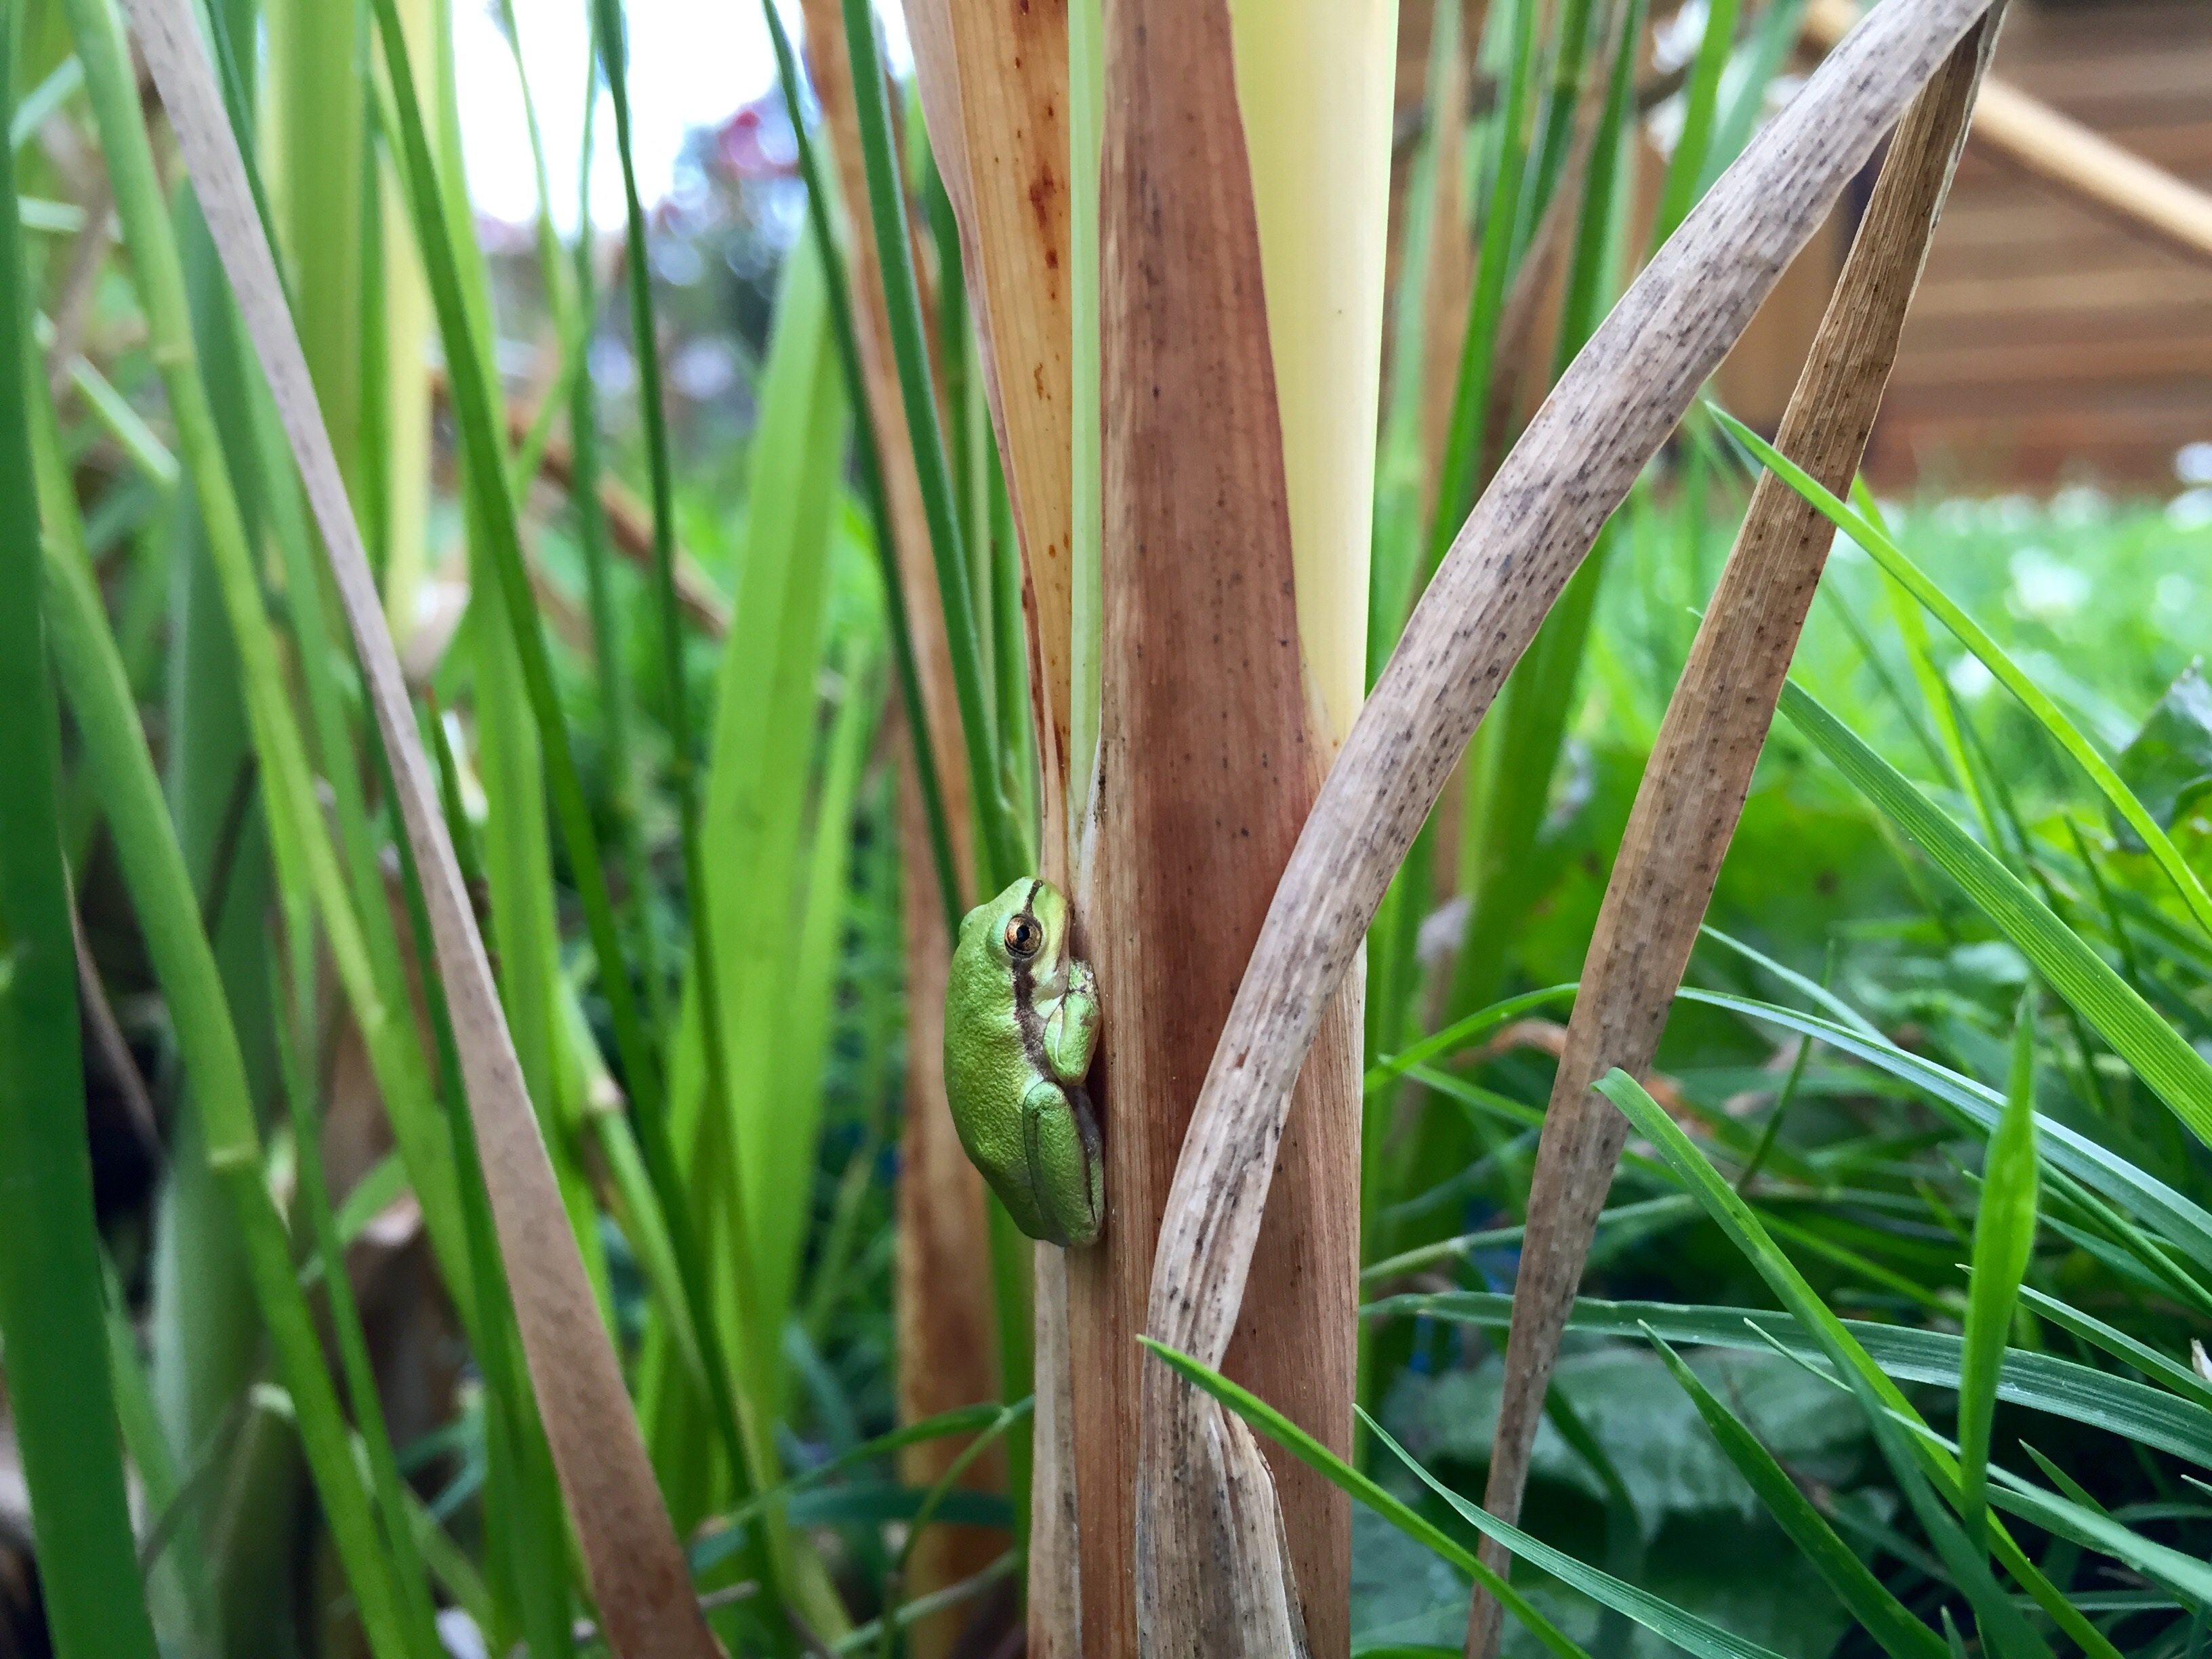
grass, branch, plant, lawn, leaf, flower, green, crop, botany, agriculture, flora, bamboo, grass family, plant stem, arecales